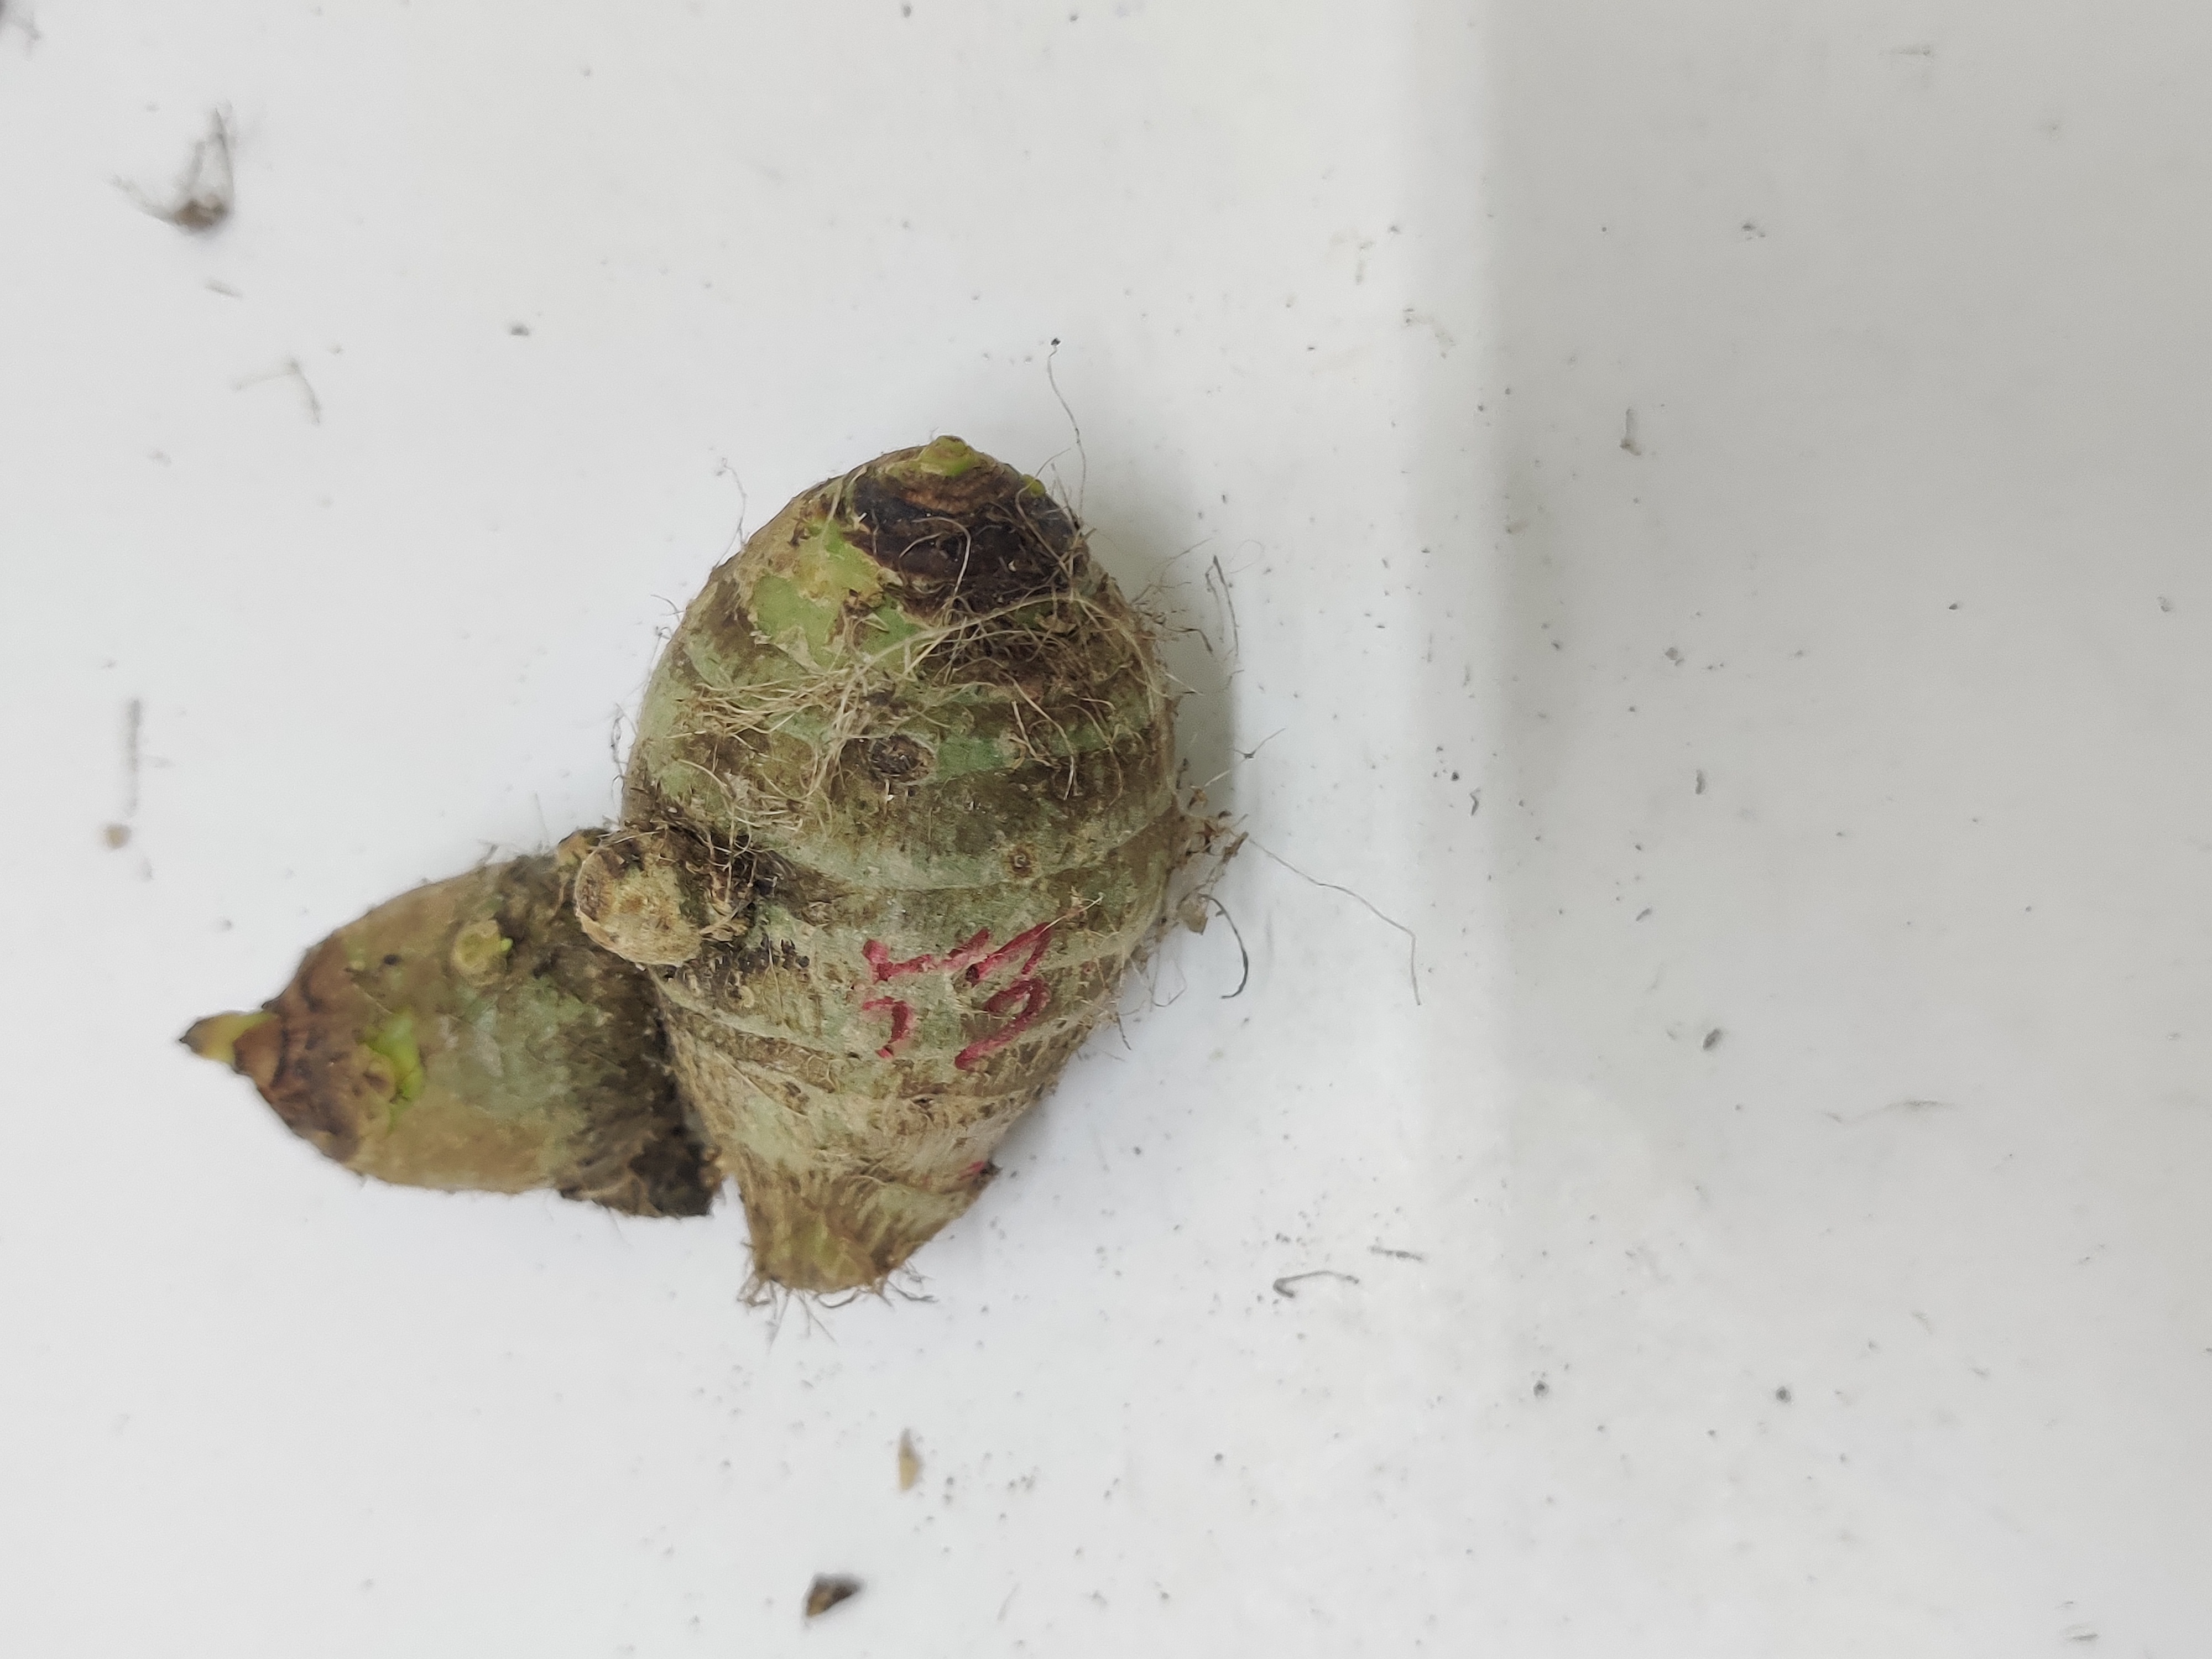
Crop: Taro root
Condition: Severely Damaged